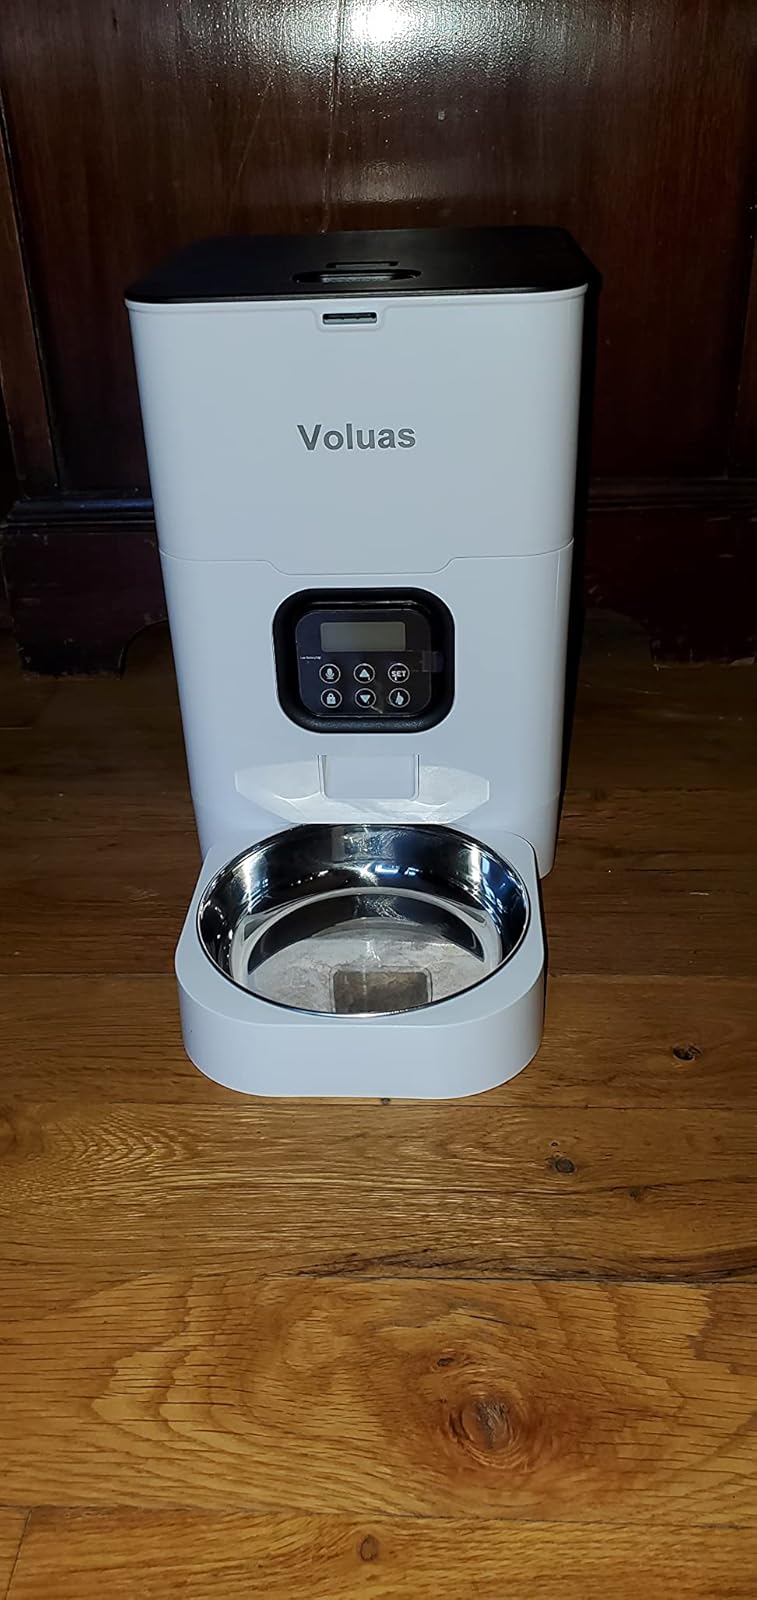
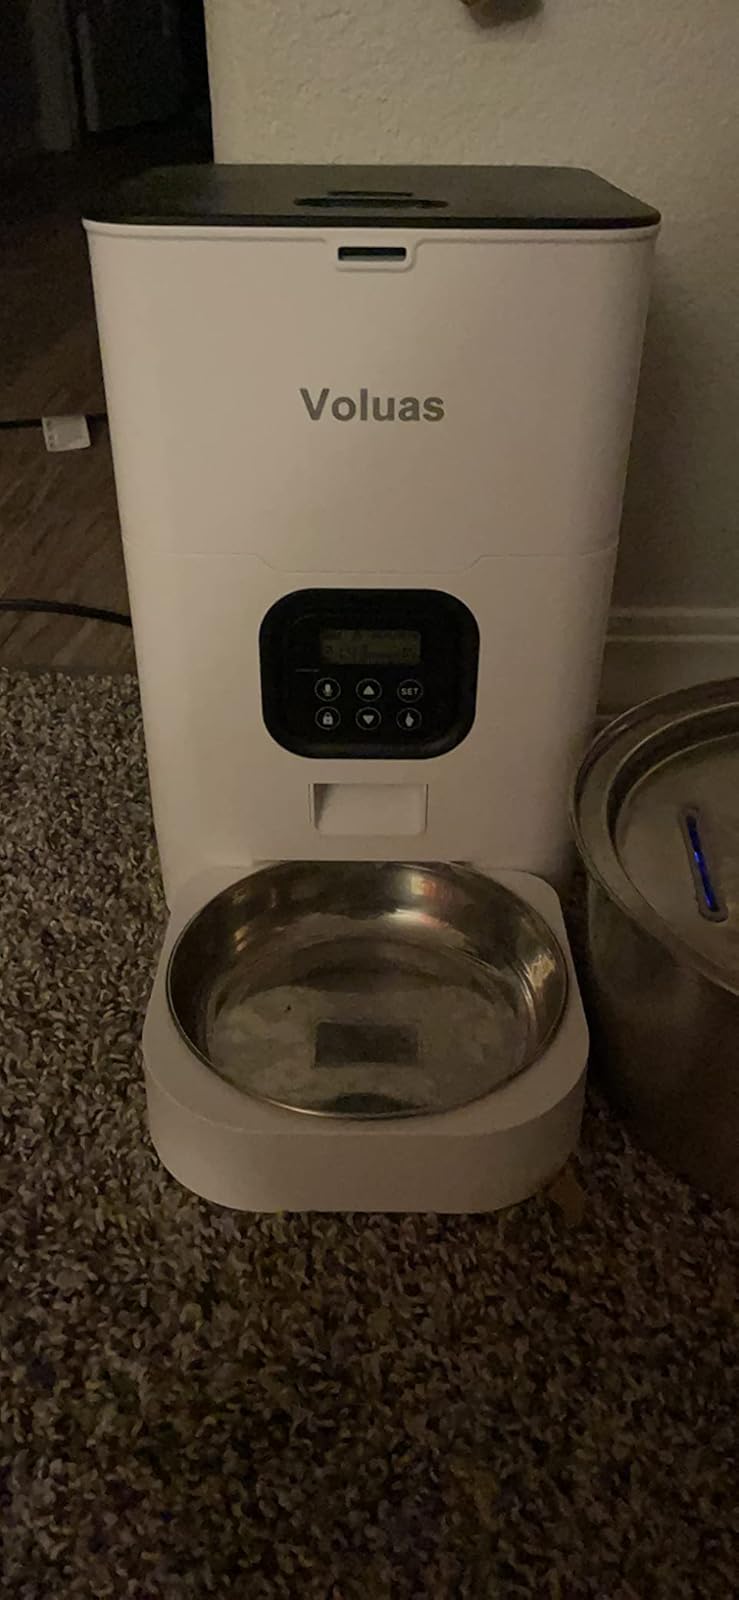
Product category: items_feeder
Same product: yes